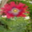
Label: poppy